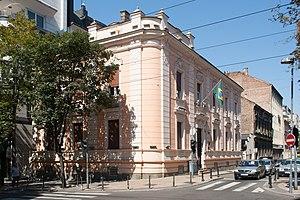
Le Brésil est un pays très bien représenté de par le monde ; il compte des représentations dans plus de 125 pays.
Cette page présente une liste des missions diplomatiques en Serbie.